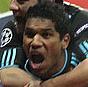
Age: 29